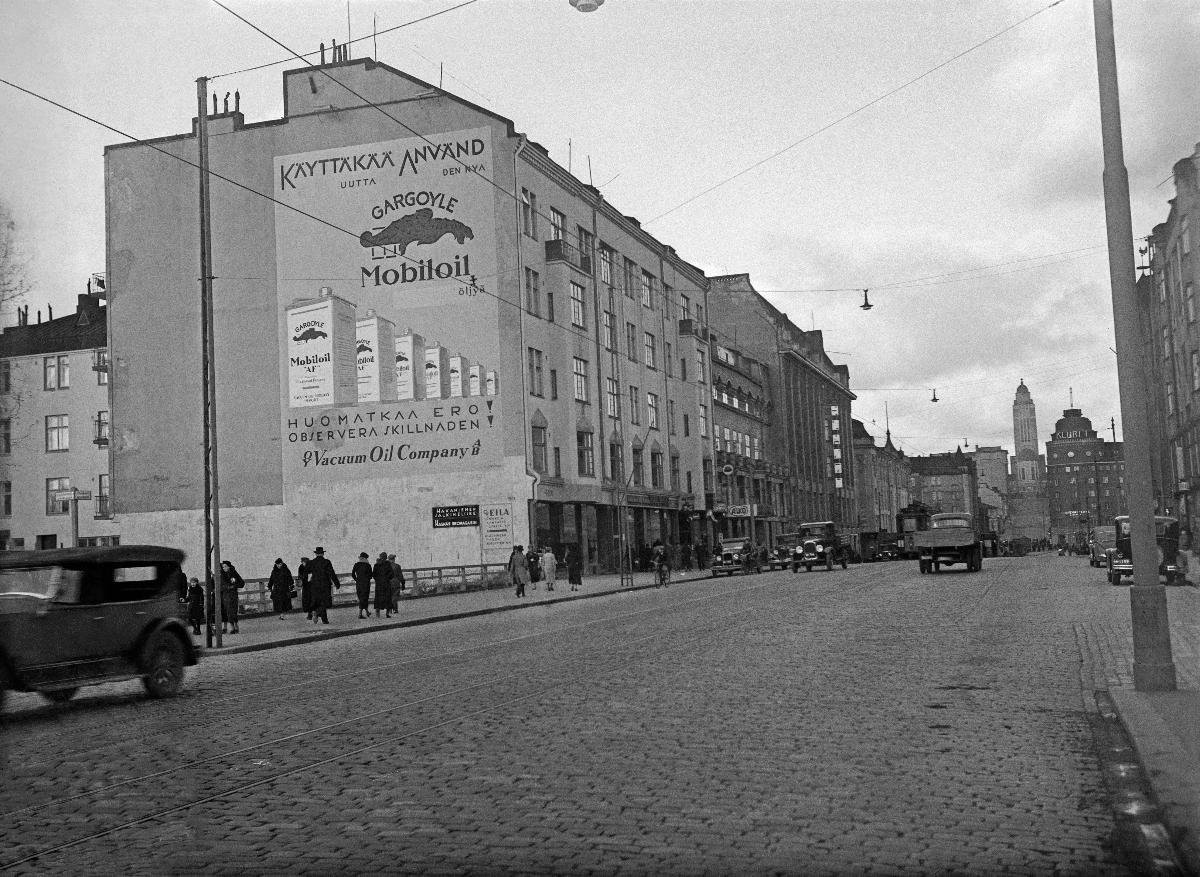
Gargoyle Mobiloil mainos Helsingissä
Gargoyle Mobiloil reklam i Helsingfors; Gargoyle Mobiloil advertisement in Helsinki
sisällön kuvaus: Gargoyle Mobiloil seinämainos Helsingin Siltasaarenkadulla 1936. content description: A Gargoyle Mobiloil advertisement at Siltasaarenkatu in Helsinki 1936. innehållsbeskrivning: Gargoyle Mobiloil väggreklam vid Broholmsgatan i Helsingfors 1936.
Kuvaaja: Sundström, Hugo, kuvaaja
Vuosi: 1936
Paikka: Siltasaarenkatu; Pohjoismaat, Suomi, Uusimaa, Helsinki
Aiheet: mainokset; mainonta; rakennukset; kaupungit (alueet); kadut; HBL; advertisements; advertising; buildings; economy; advertisement; city; cities; streets; reklamer; reklam (marknadsföring); byggnader; reklamering; städer; gator